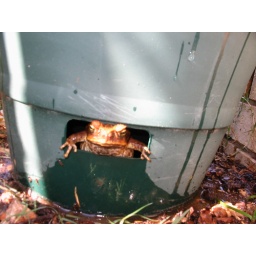
Cane toad in pot plant 09/03/2005